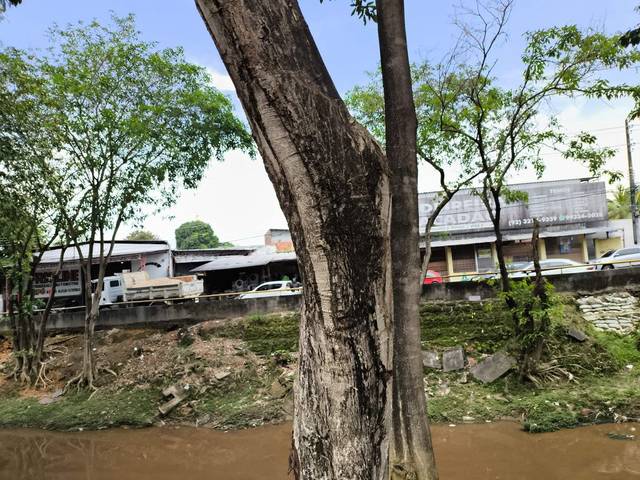
Region: Brazil
Coordinates: -3.111, -60.048